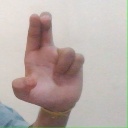
अक्षर: आ